Jackie Brenston

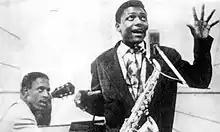
Brenston (right) with Ike Turner

Jackie Brenston (August 24, 1928 or 1930 – December 15, 1979) was an American singer and saxophonist who, with Ike Turner's band, recorded the first version of "Rocket 88" in 1951.